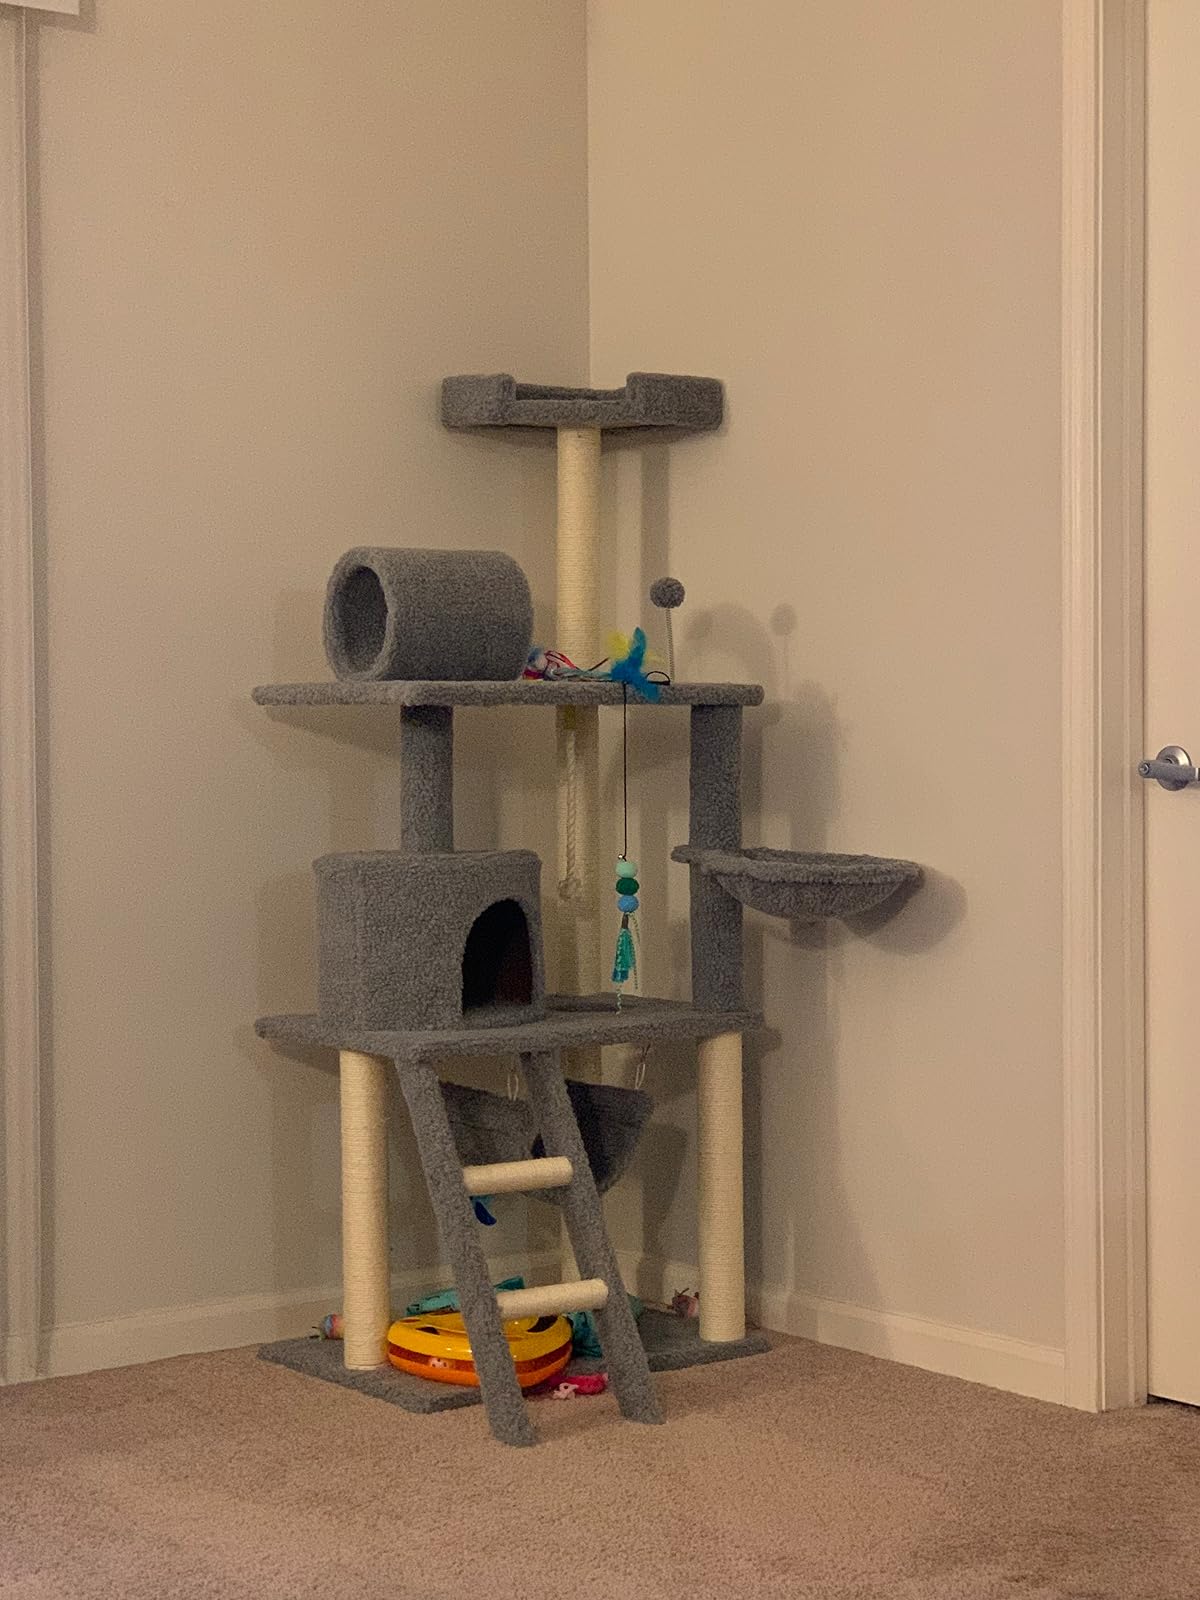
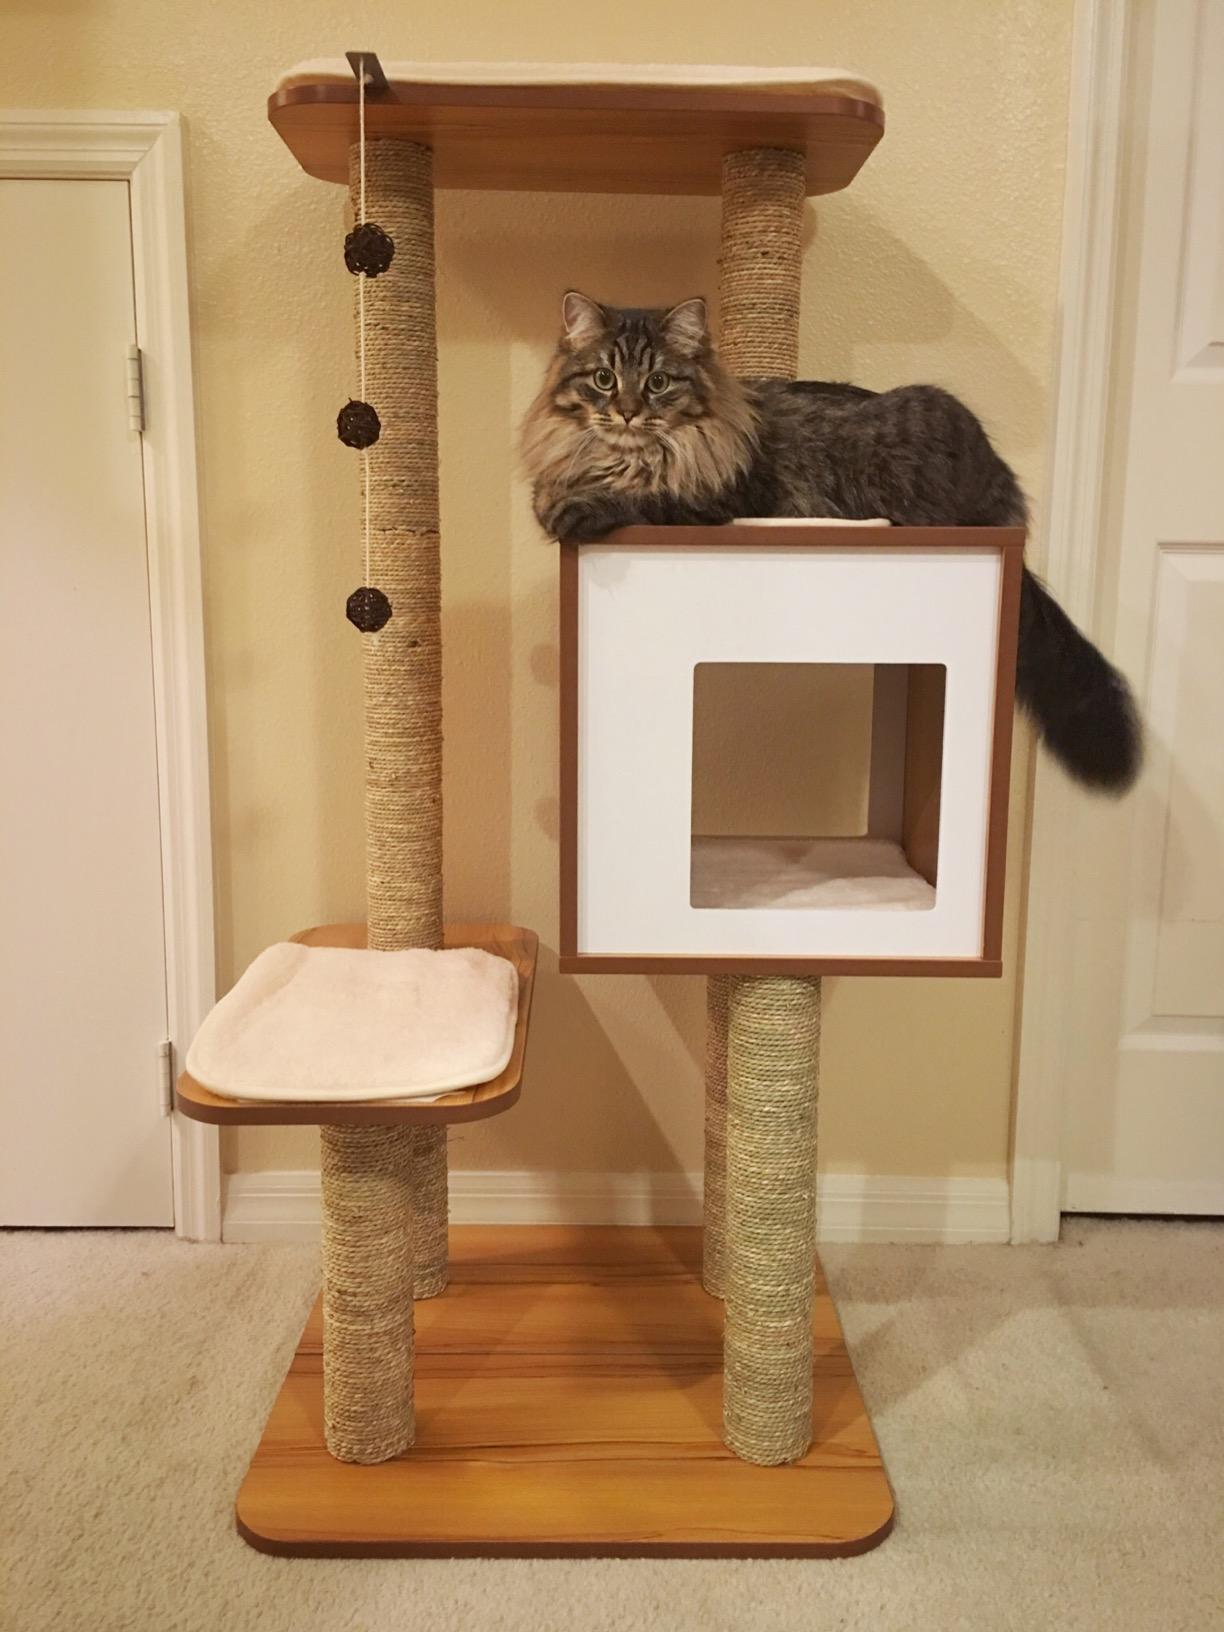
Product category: items_cat tree
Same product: no